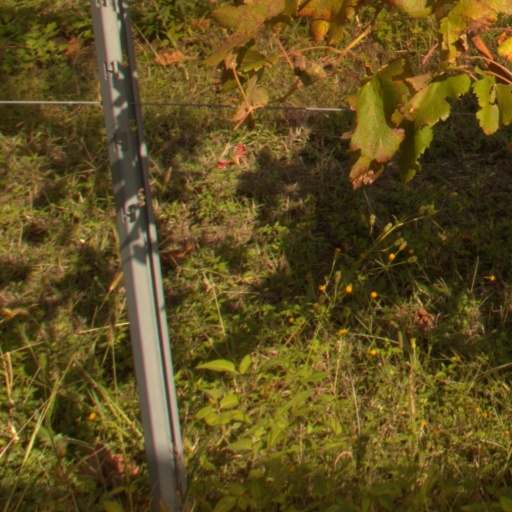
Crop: grape